Jeje Lalpekhlua

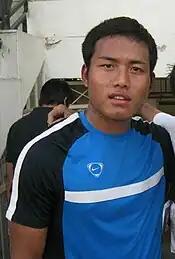
Lalpekhlua in 2011

On 7 July 2011, it was announced that Lalpekhlua was to return to his parent club Pune for the 2011-12 I-League season. Lalpekhlua made his first start and his first overall game for Pune since his return from Pailan Arrows, on 17 September 2011 during the Federation Cup group stage match against Dempo in a 2-1 win. Jeje then scored his second goal in the Federation Cup on 19 September 2011 against East Bengal at the Salt Lake Stadium in a 2-1 loss. Jeje started the 2011–12 I-League season as a regular starter for Pune. In the second game of the season he scored his first goal in the 78th minute to make the score a 1–2 against Sporting Goa, which ended 2–2 on 28 October 2011.